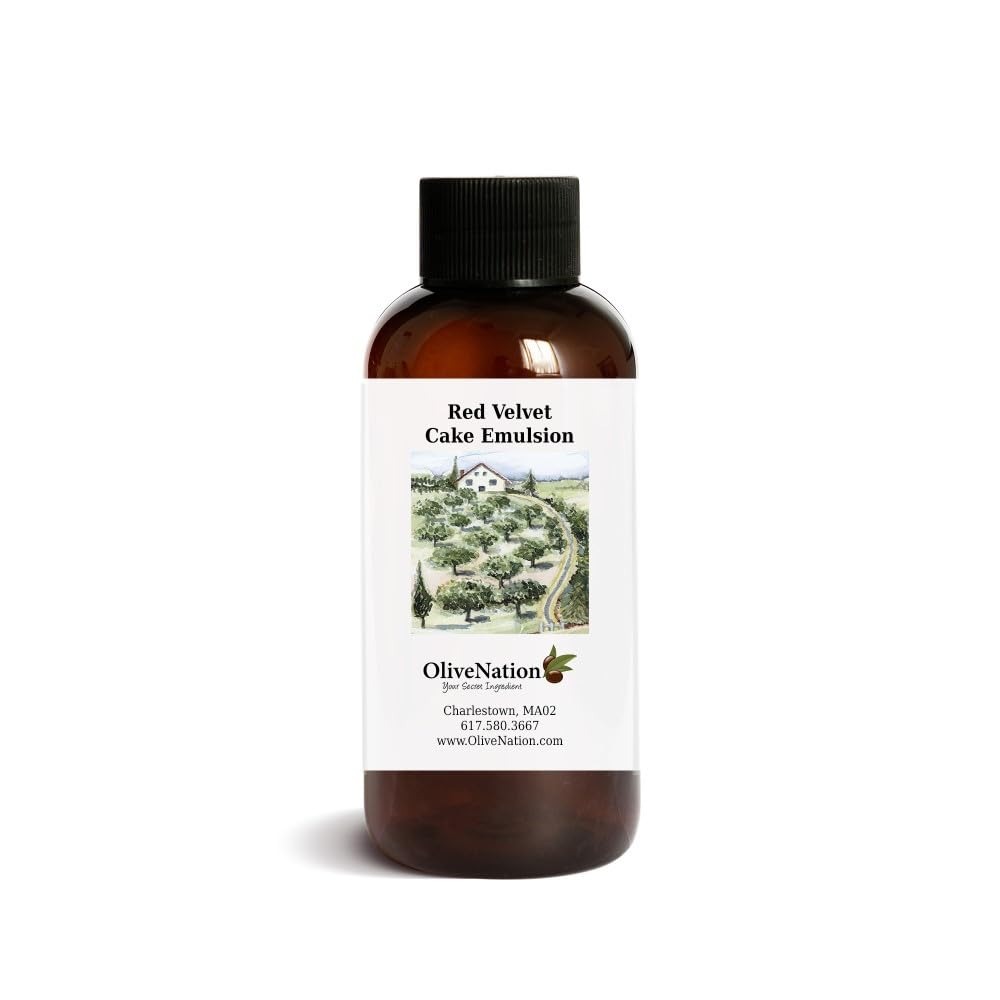
Item Name: OliveNation Red Velvet Bakery Flavor Emulsion, Water Soluble, Kosher, Gluten Free, Vegan - 8 ounces
Bullet Point 1: OliveNation Red Velvet Bakery Flavor Emulsion, Water Soluble Flavoring adds Rich, Complex Flavor and Red Color to Recipes and Mixes
Bullet Point 2: Quickly Add the Taste and Color of Rich Red Chocolate Cake to Any Recipe, Water Soluble Flavoring Will Not Bake Off During Cooking
Bullet Point 3: PERFECT FOR: Creating Cakes, Cookies, Cupcakes, Cheesecake, Brownies, Pancakes, Muffins and More
Bullet Point 4: Vegan-Friendly, Kosher, and Gluten Free Ingredient is Ideal for Special Diet Treats
Bullet Point 5: Easily Substitute for Alcohol-Based Extract: 1 Teaspoon Emulsion is Equal to 1 Teaspoon of Extract
Value: 8.0
Unit: Ounce

Price: 30.05